Vaikuntha Chaturdashi

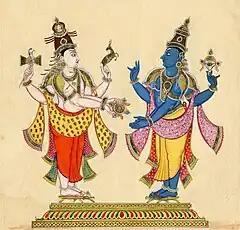
Painting of Shiva presenting the Sudarshana Chakra to Vishnu

Vaikuntha Chaturdashi is a Hindu holy day, which is observed on "chaturdashi", the 14th lunar day of the waxing moon fortnight (shukla paksha) of the Hindu month of Kartika (November–December). The day is sacred to the deities Vishnu and Shiva. They are worshipped individually or together in different temples in Varanasi, Rishikesh, Gaya, and Maharashtra.